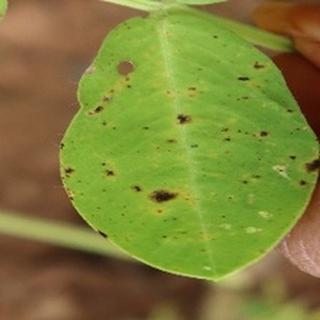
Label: groundnut_late_leaf_spot